Le déserteur (opera)

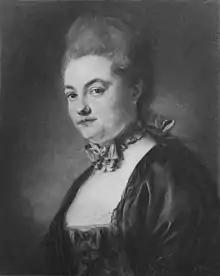
Marie-Thérèse Laruette Pastel by Jean-Baptiste Perronneau

Alexis, a young soldier, is engaged to be married to Louise, a farmer's daughter. On the orders of her father, she plays a trick on him by pretending she is going to marry her cousin Bertrand instead. Alexis falls for the deception and deserts the army in despair. He is captured and thrown into jail to await execution. Louise goes to see the king to beg for mercy for Alexis. She receives a letter of reprieve but faints from exhaustion before she is able to deliver it. All ends happily, however, when the king arrives in person and frees Alexis.